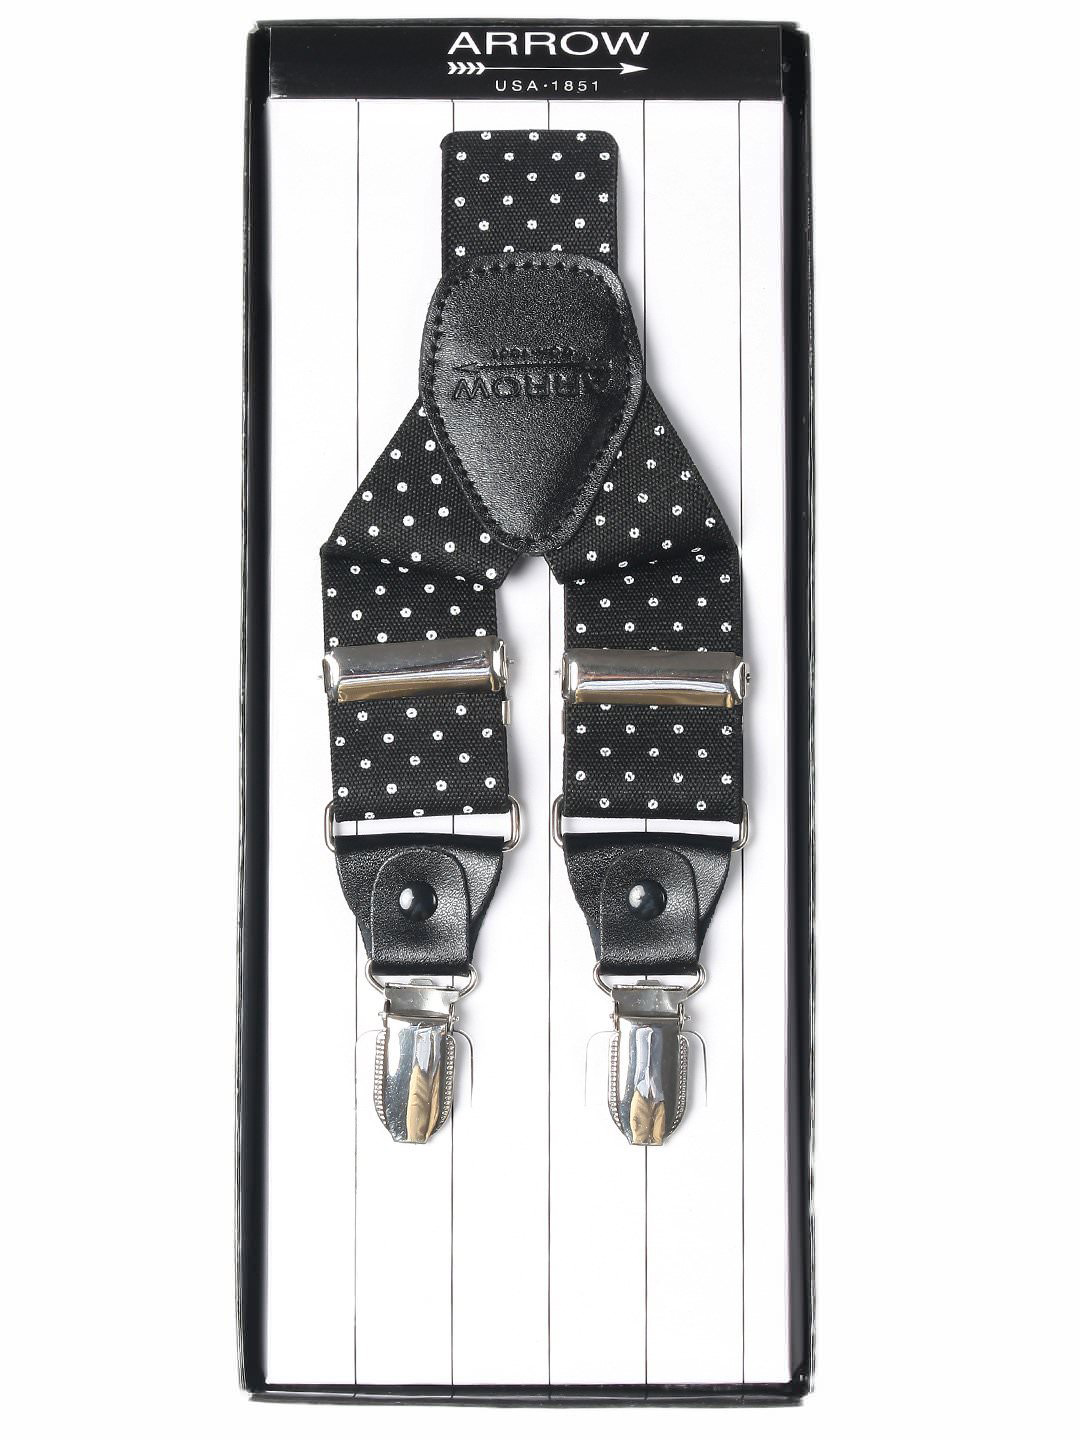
Arrow Men Black Suspenders
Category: Apparel / Topwear / Suspenders
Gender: Men
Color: Black
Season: Summer 2012
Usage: Formal